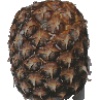
Label: Pineapple 1